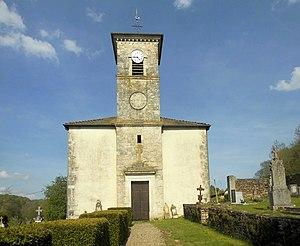
L'église Saint-André de Tramont-Saint-André
Tramont-Saint-André est une commune française située dans le département de Meurthe-et-Moselle, en région Grand Est.